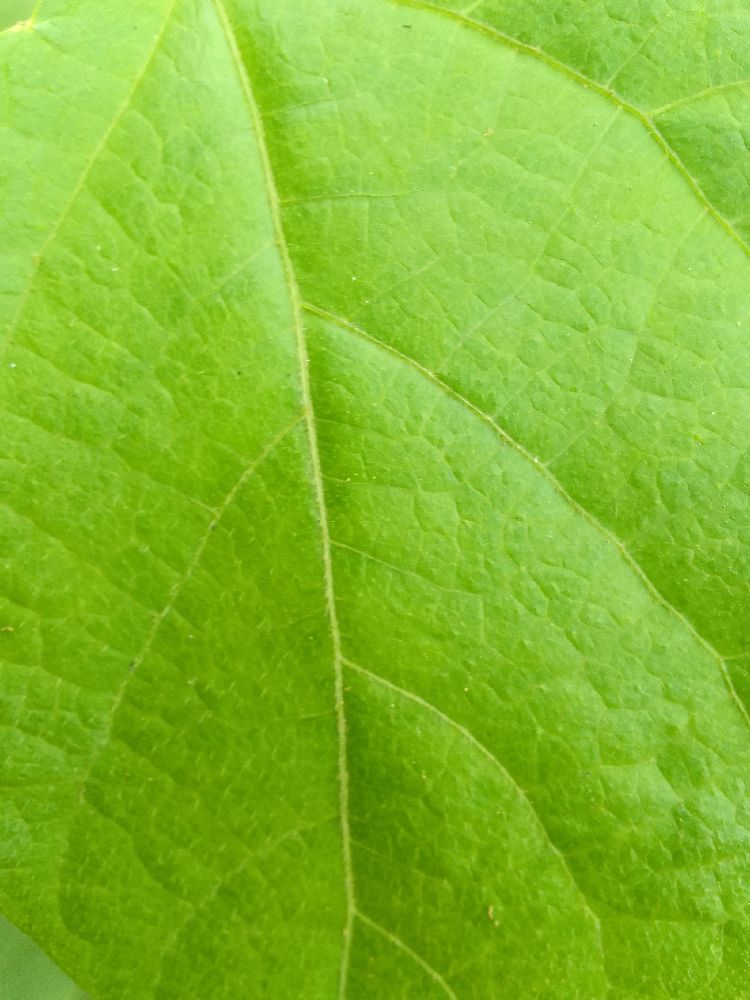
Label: healthy